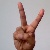
The image shows a hand gesture representing the letter 'V' in Indian Sign Language.